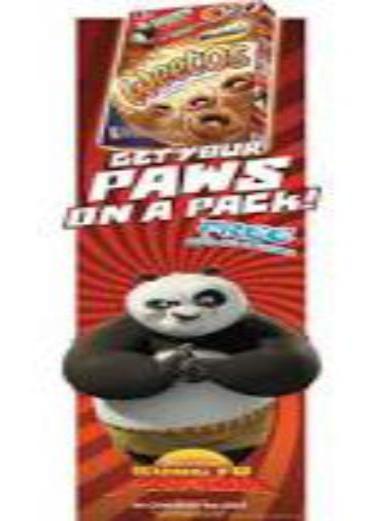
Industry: Food